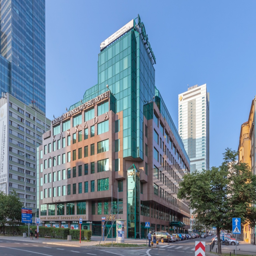
main view of the office building